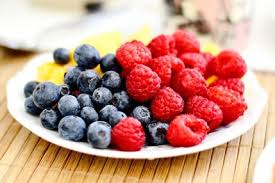
Waste category: biological